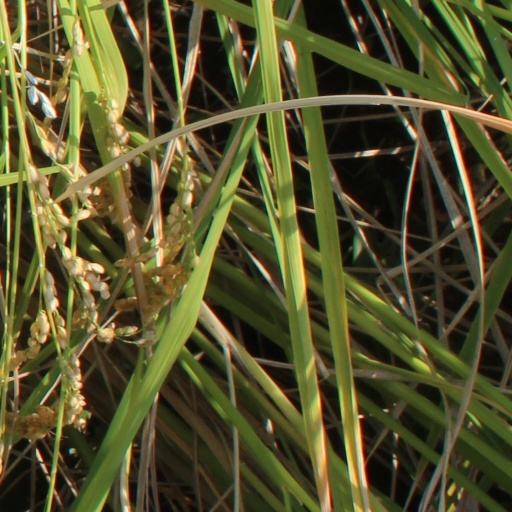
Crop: rice